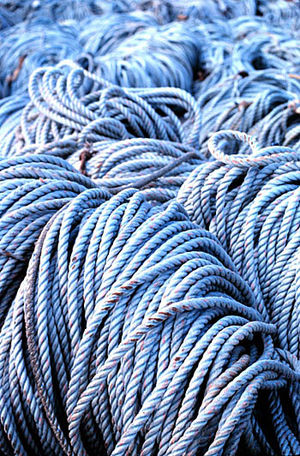
Rigning / Tovværk
tovværk
Et skibs rigning er i skibsterminologi en samlet betegnelse for master, tovværk og sejl. Sejlene benyttes til at fange vinden og drive skibet frem på vandoverfladen. Den stående rigning består dels af masterne og dels af tovværk der støtter og afstiver masterne, mens den løbende rigning justerer sejlenes stilling, så de giver optimal fremdrift.